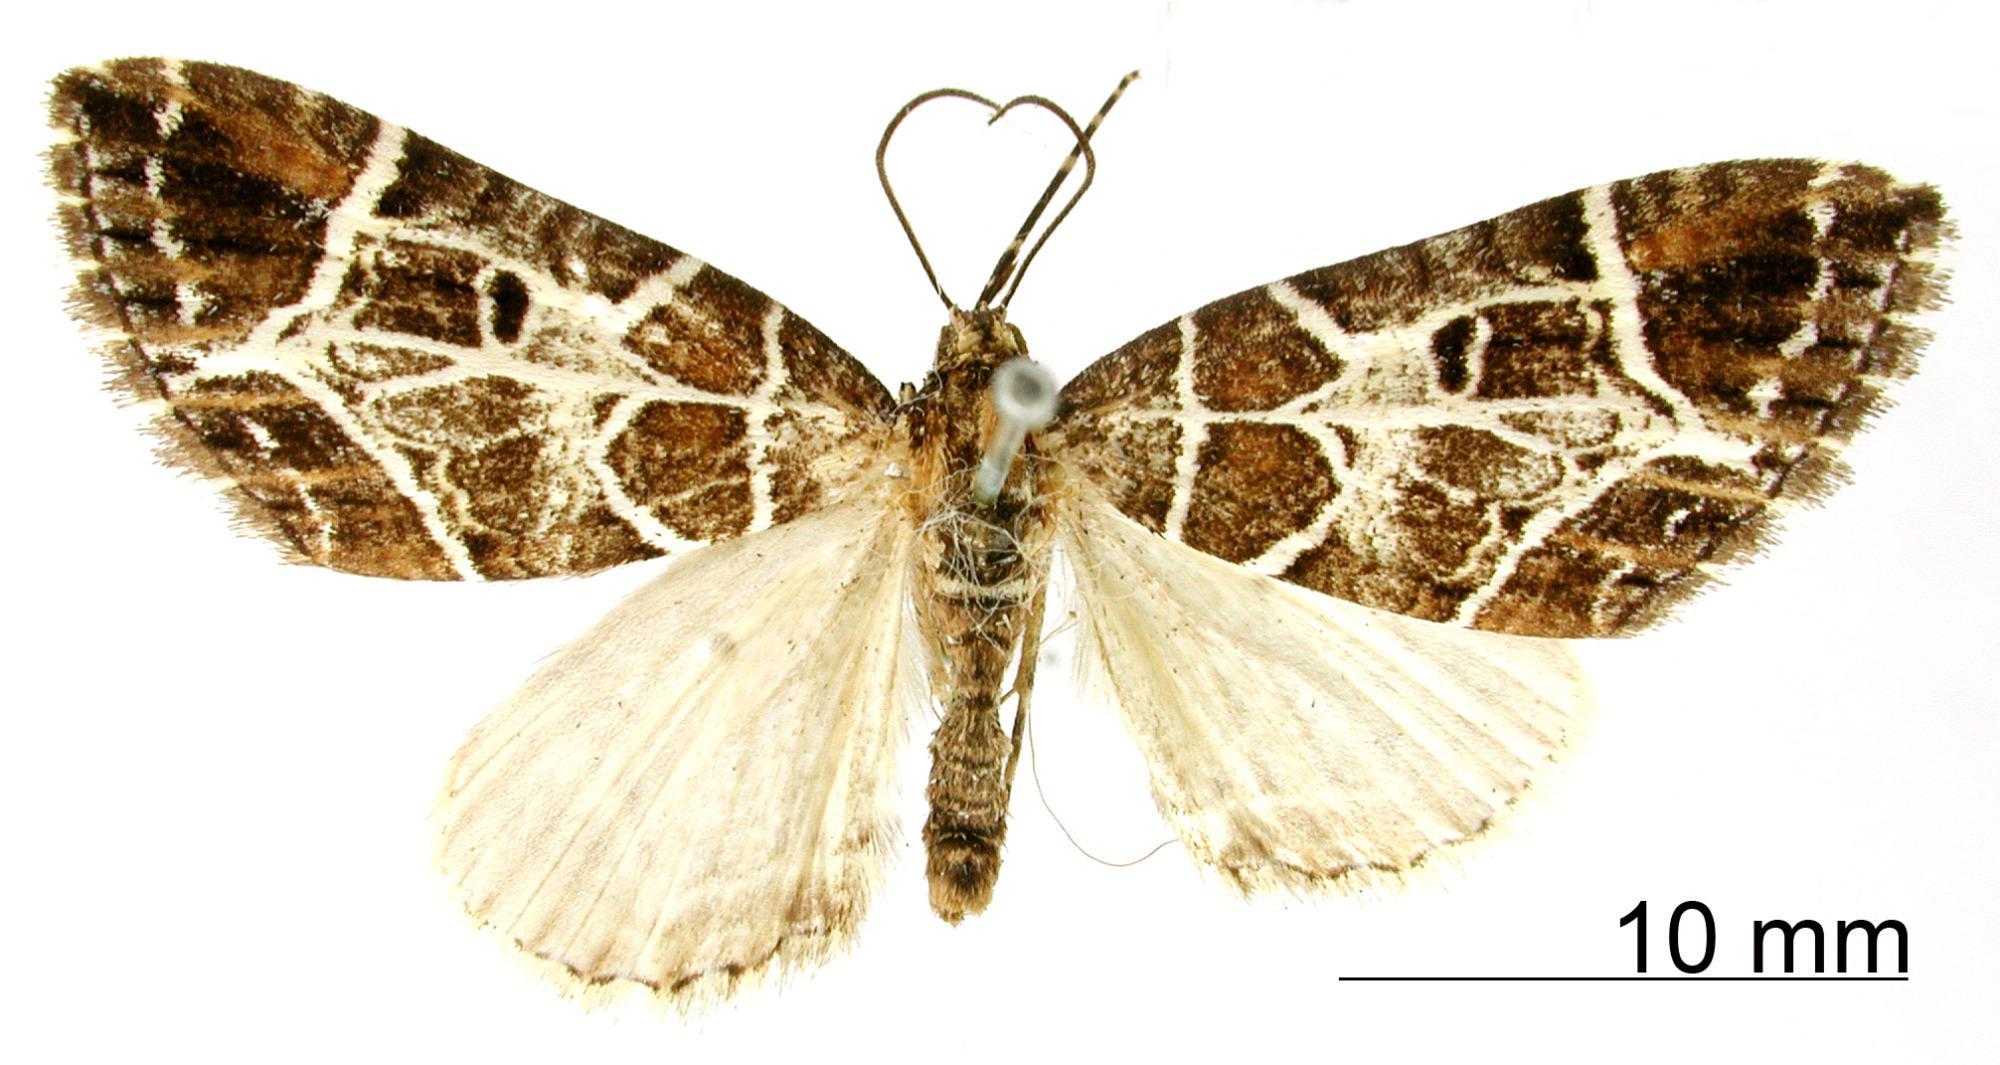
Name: Cidaria alboscripta
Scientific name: Cidaria alboscripta Dognin, 1892
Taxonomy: Animalia, Arthropoda, Insecta, Lepidoptera, Geometridae, Larentiinae
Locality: Environs de Loja, Ecuador